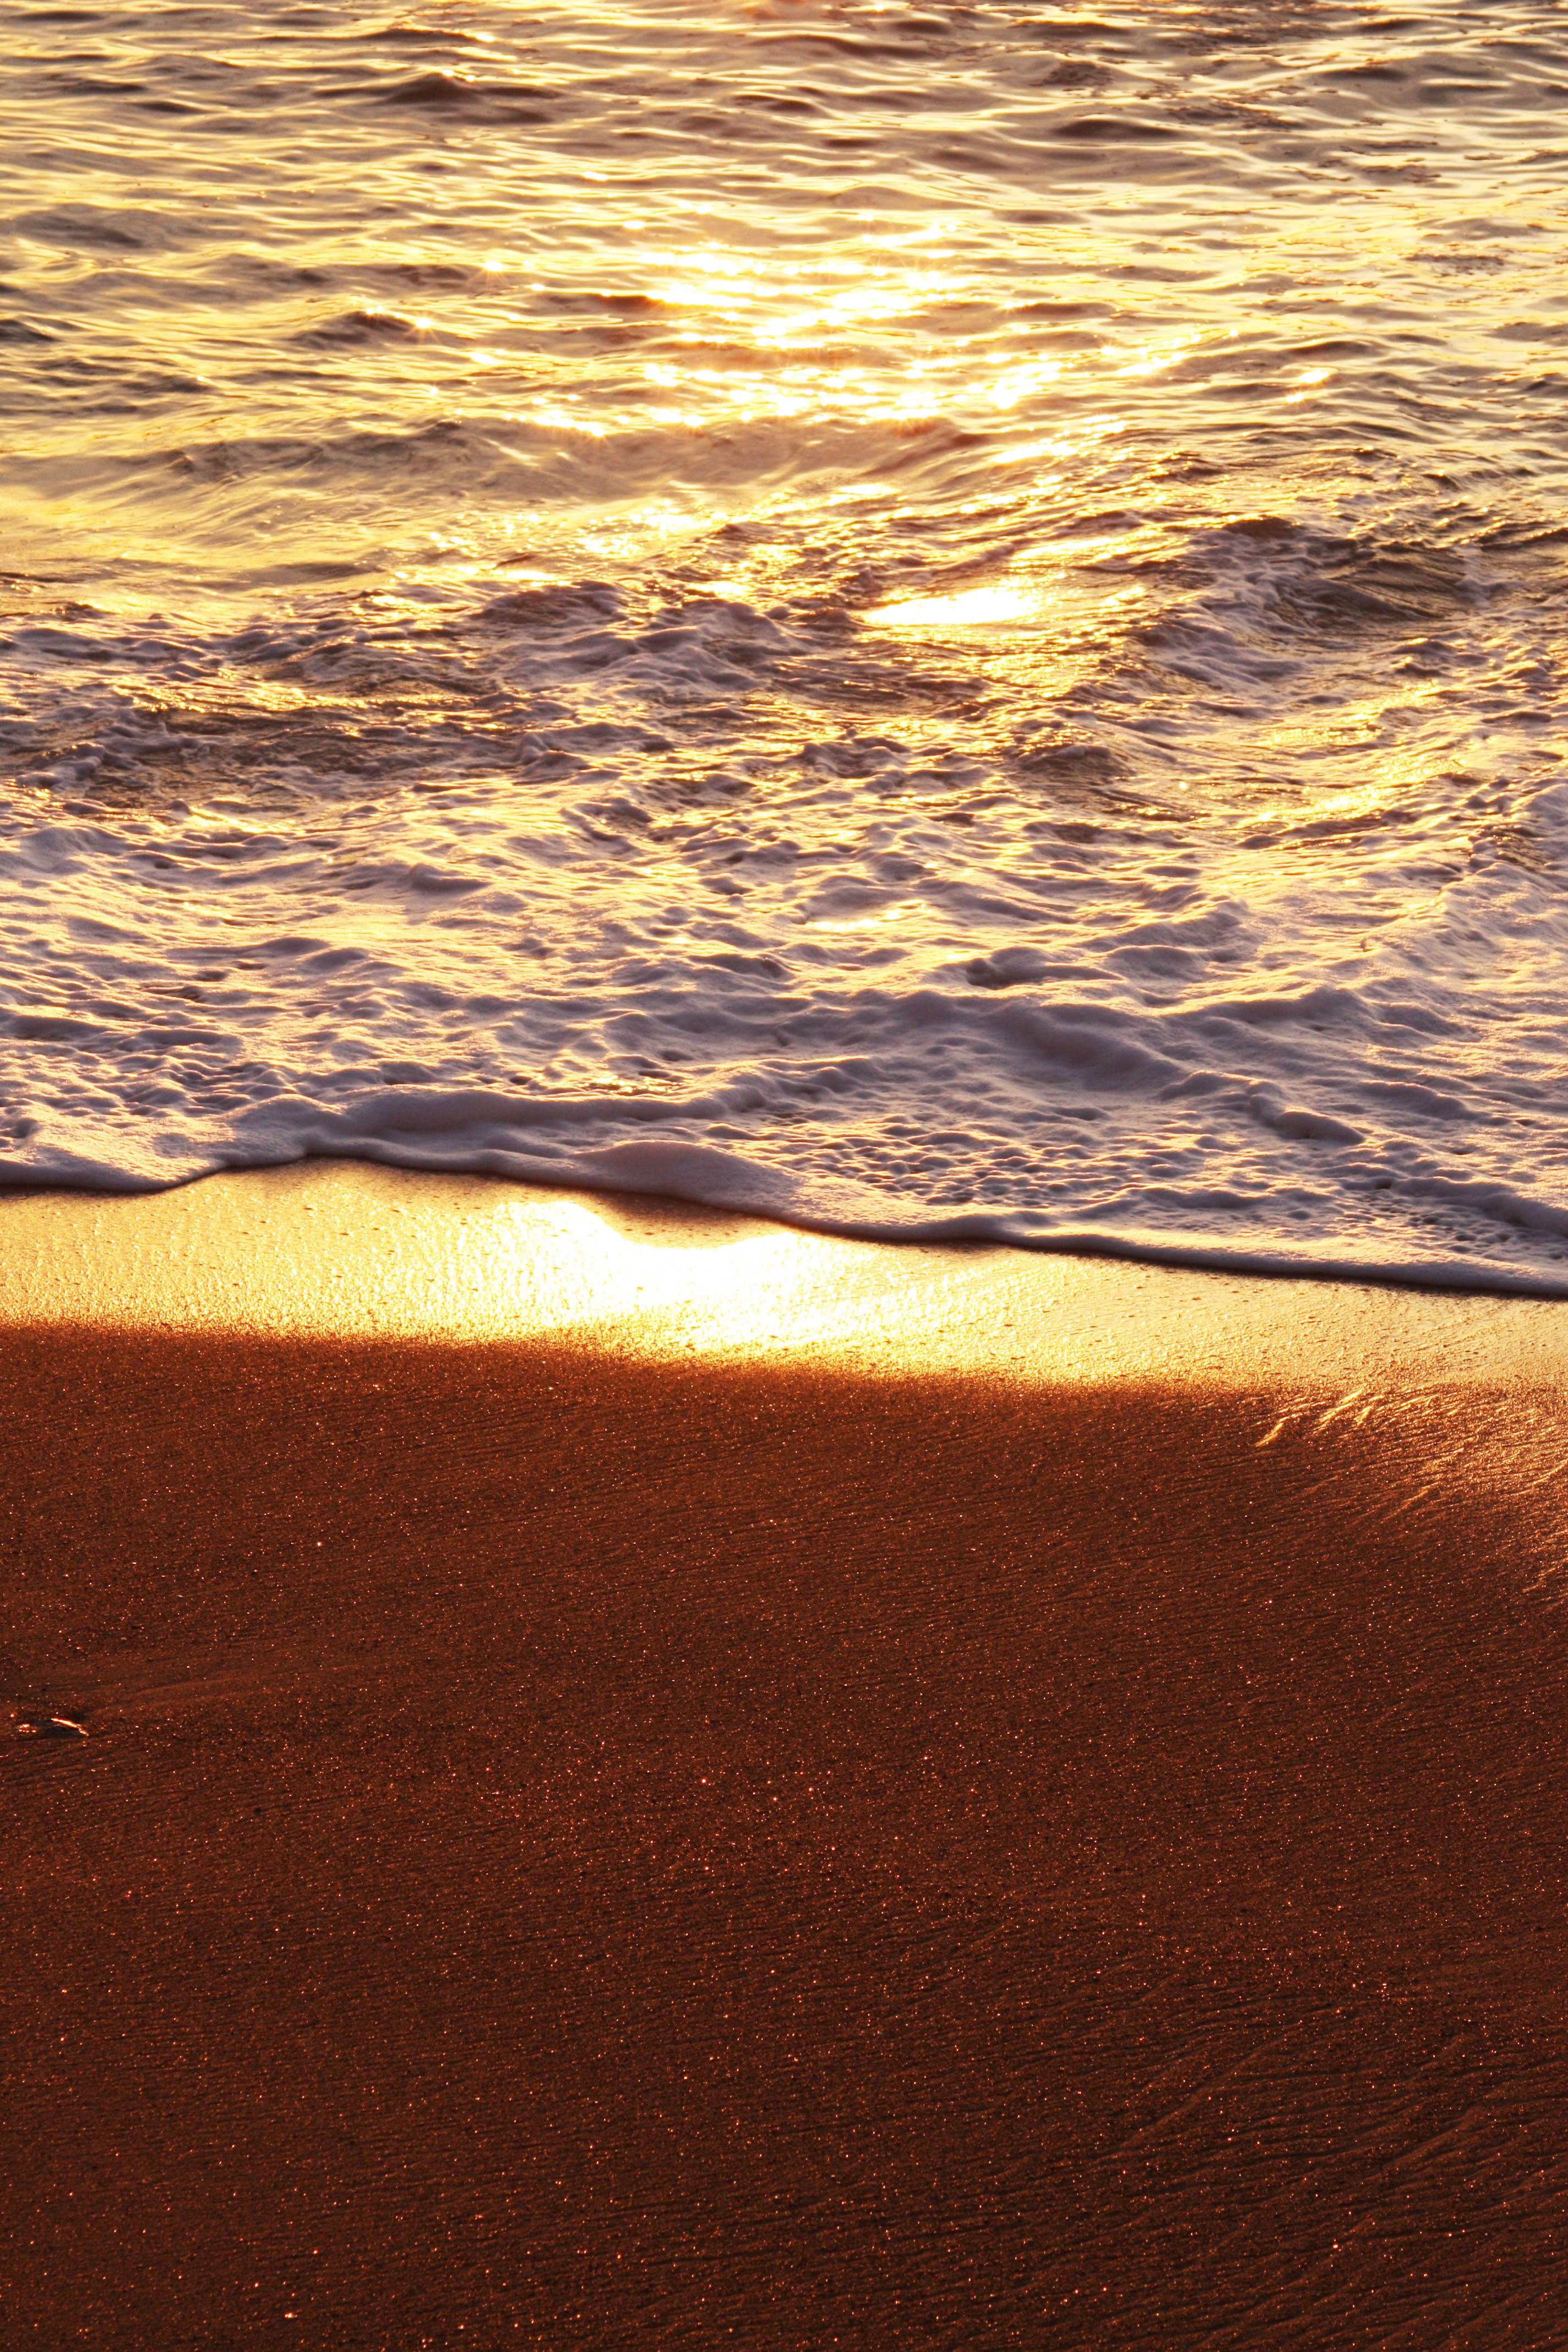
beach, sea, coast, sand, ocean, horizon, wood, sun, sunrise, sunset, sunlight, morning, shore, wave, dawn, summer, dusk, evening, reflection, material, body of water, wind wave